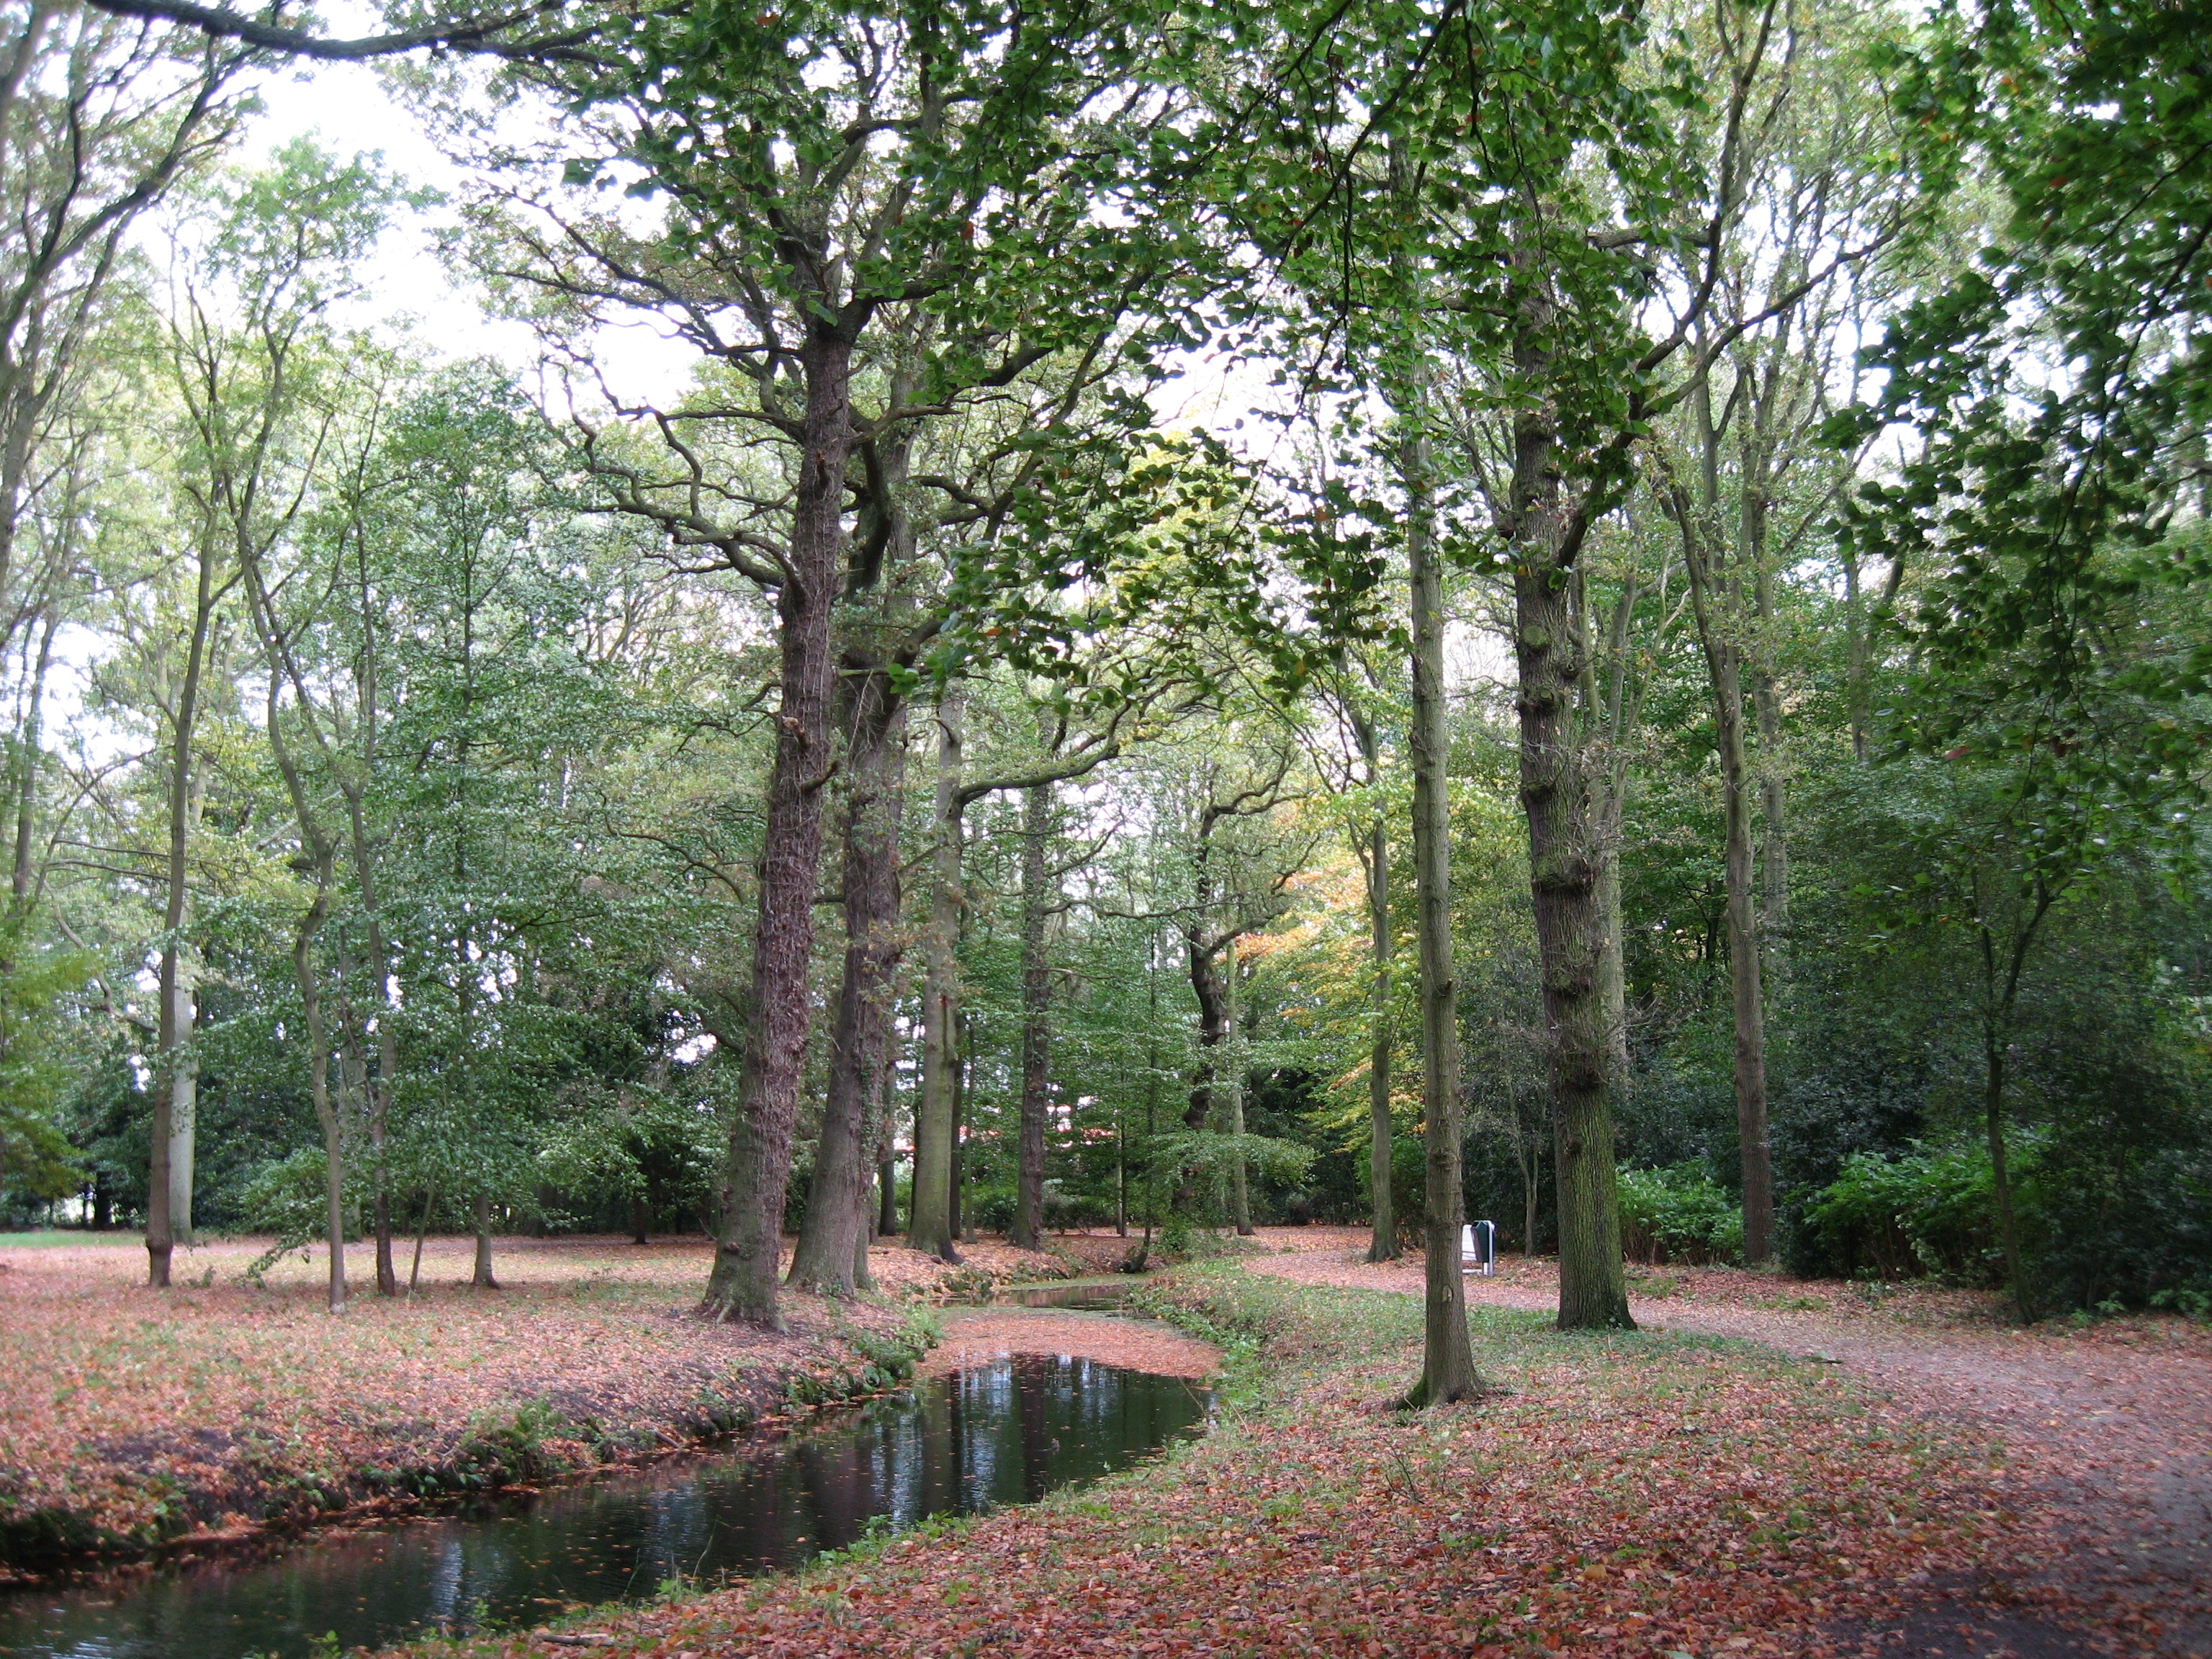
tree, nature, forest, path, plant, trail, field, leaf, autumn, park, garden, trees, deciduous, grove, woodland, habitat, ecosystem, biome, natural environment, woody plant, temperate broadleaf and mixed forest